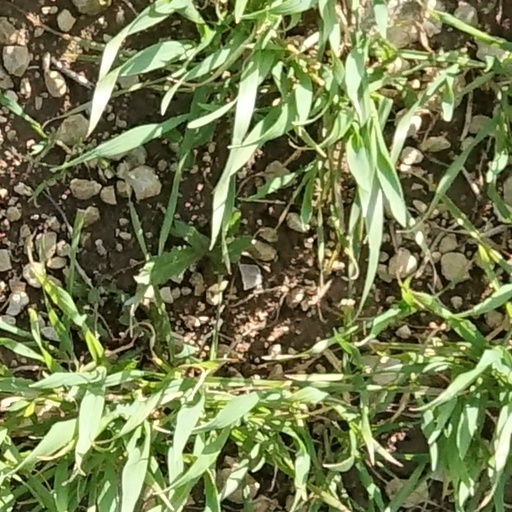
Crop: wheat